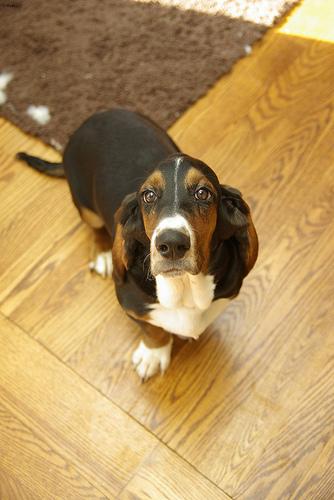
Breed: basset hound